List of awards and nominations received by House

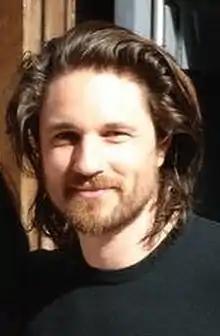
Martin Henderson was nominated for Australian Film Institute Awards in 2009.

"House" has been nominated for awards at various festivals and society ceremonies outside of United States for the best foreign or international TV series. These include a British Academy Television Awards nomination in 2007, and winning the "Golden Nymph" award at Monte-Carlo Television Festival in 2009. The show has also received nominations from the German Goldene Kamera, and the Spanish "TP de Oro" and "Premios Ondas," while Martin Henderson has received a nomination by the Australian Film Institute for the International Award for the best actor for his appearance in the episode "Painless".